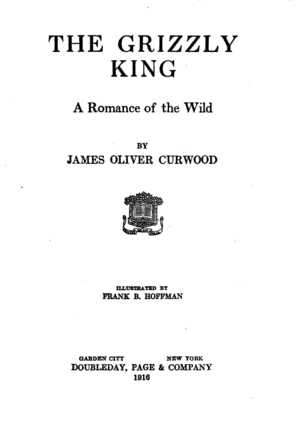
Le Grizzly est un roman de l'écrivain américain James Oliver Curwood publié aux États-Unis en 1916. Il relate une histoire d'amitié entre un grizzly et un ourson orphelin, perturbée par la chasse des hommes.